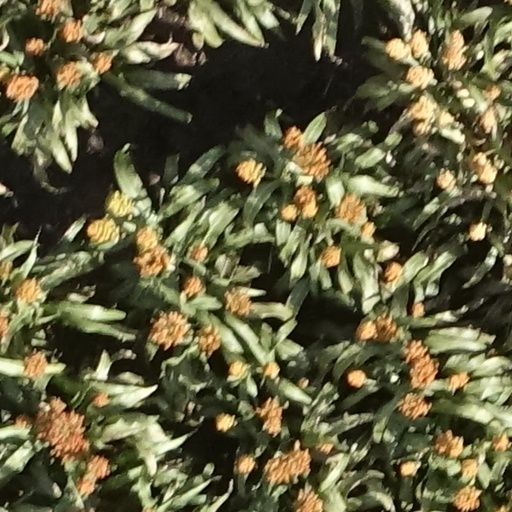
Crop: sorghum